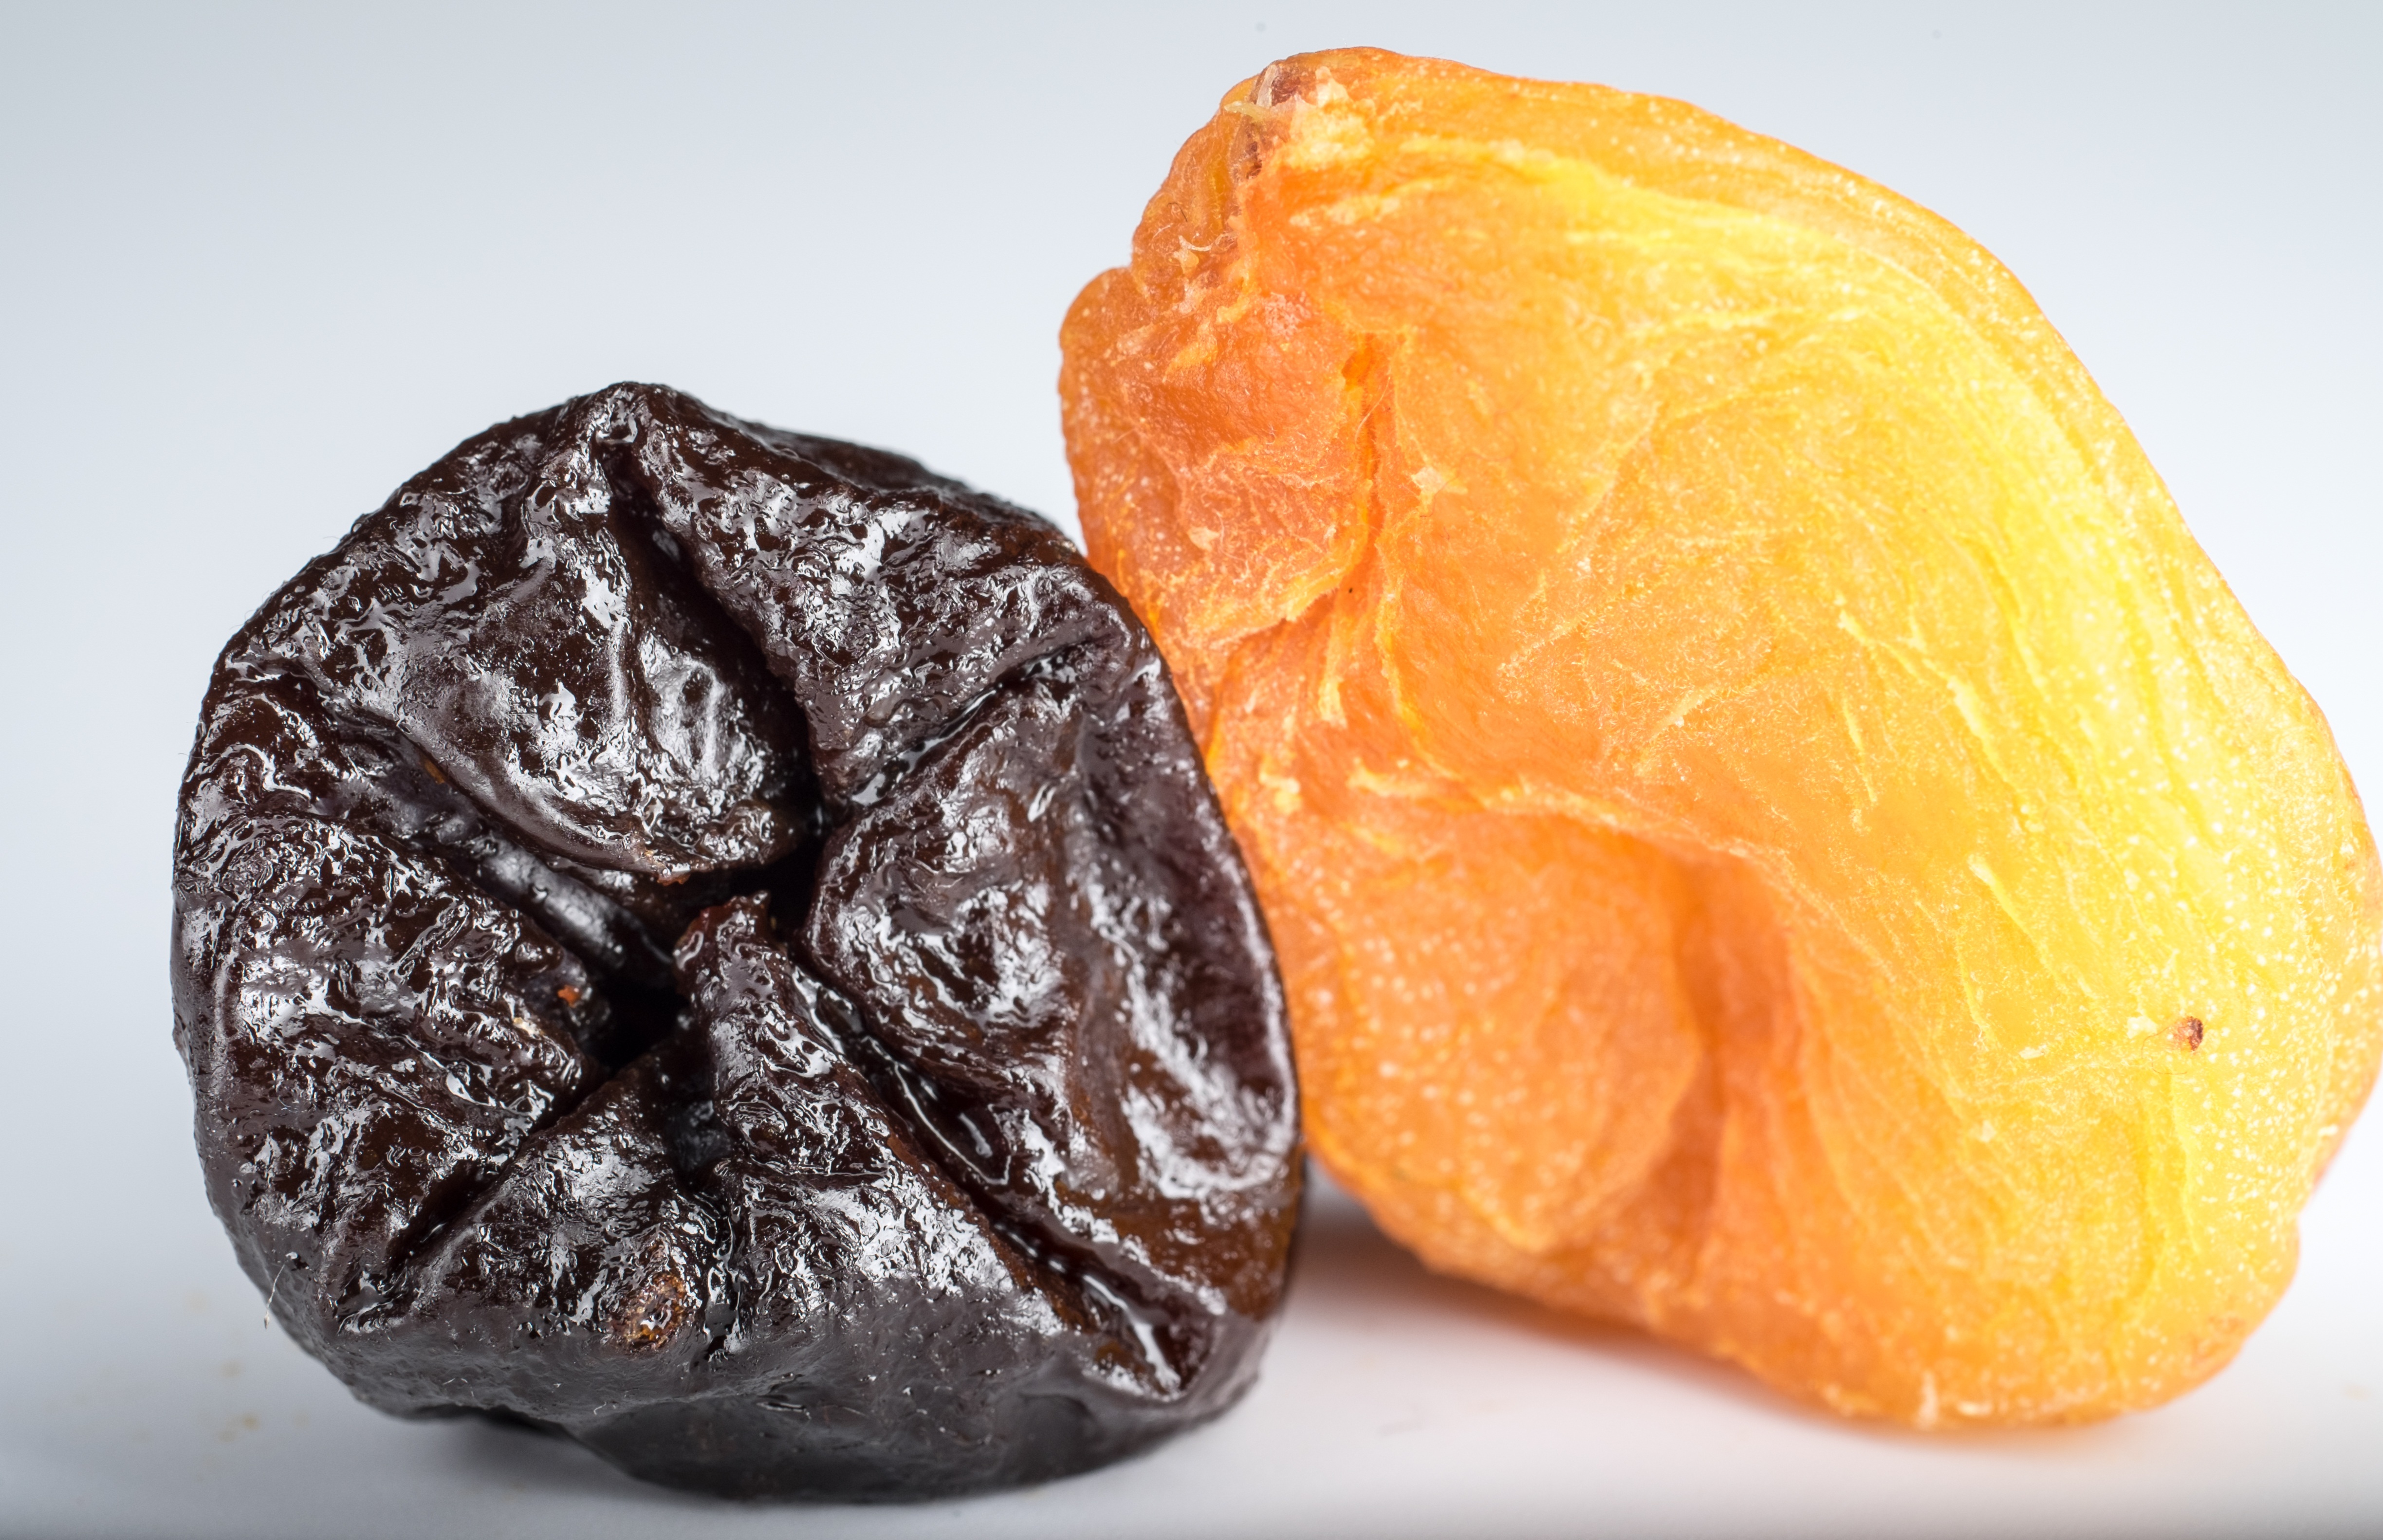
plant, fruit, sweet, food, produce, black, yellow, cuisine, east, flowering plant, dried fruits, prunes, land plant, dried apricots